Gifu

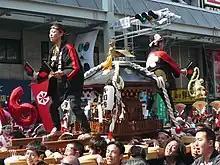
A float in the Dōsan Festival

In the middle of the Meiji period, Gifu was officially established as a city on July 1, 1889, with an original population of 25,750 people and an area of 10 km. On October 28, 1891, two years later, the Mino–Owari earthquake occurred, estimated at 8 magnitude on the Richter Scale. About 37% of the city was lost to fire, resulting in 1,505 casualties (245 dead, 1,260 injured) and 6,336 buildings affected (3,993 of which were completely destroyed). As a result, Gifu erected the first Earthquake Memorial Hall in all of Japan, which holds memorial services for the victims on the 28th of every month.